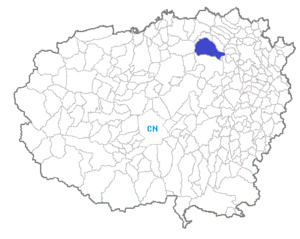
Bra est une ville italienne d'environ 29 700 habitants, située dans la province de Coni, dans la région du Piémont, dans le nord-ouest de l'Italie.